London Fire Brigade

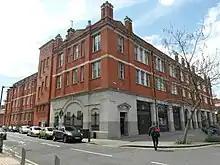
The LFB's current headquarters since 2007, in Southwark

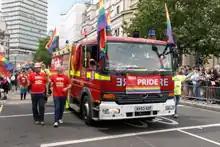
Staff of the London Fire Brigade as part of the Pride in London 2016 parade

Historically, the London Fire Brigade was organised into two divisions, Northern and Southern, divided in most places by the River Thames and each commanded by a divisional officer. Both divisions were divided into three districts, each under a superintendent with his headquarters at a "superintendent station". The superintendent stations themselves were commanded by district officers, with the other stations under station officers.